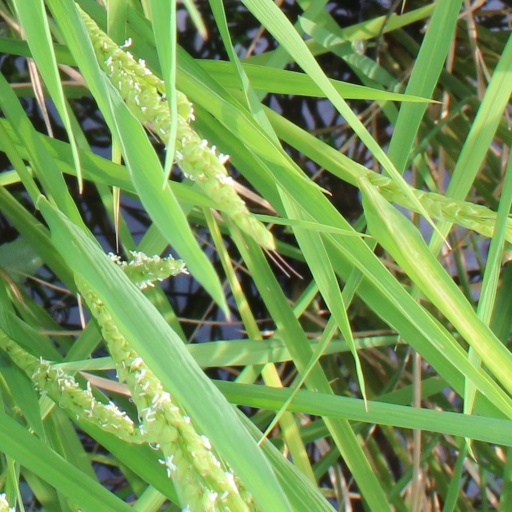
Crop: rice